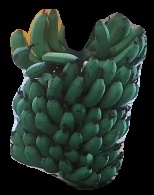
Variety: pachbale
Grade: grade2